Cindy Kiro

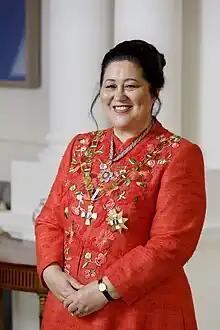
Official portrait, 2023

Dame Alcyion Cynthia Kiro ( Simpson; born 1958) is a New Zealand public-health academic, administrator, and advocate, who has been serving as the 22nd governor-general of New Zealand since 21 October 2021. Kiro is the first Māori woman and the third person of Māori descent to hold the office.